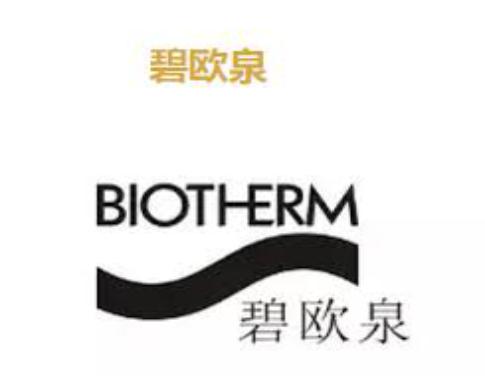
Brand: Biotherm
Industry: Necessities